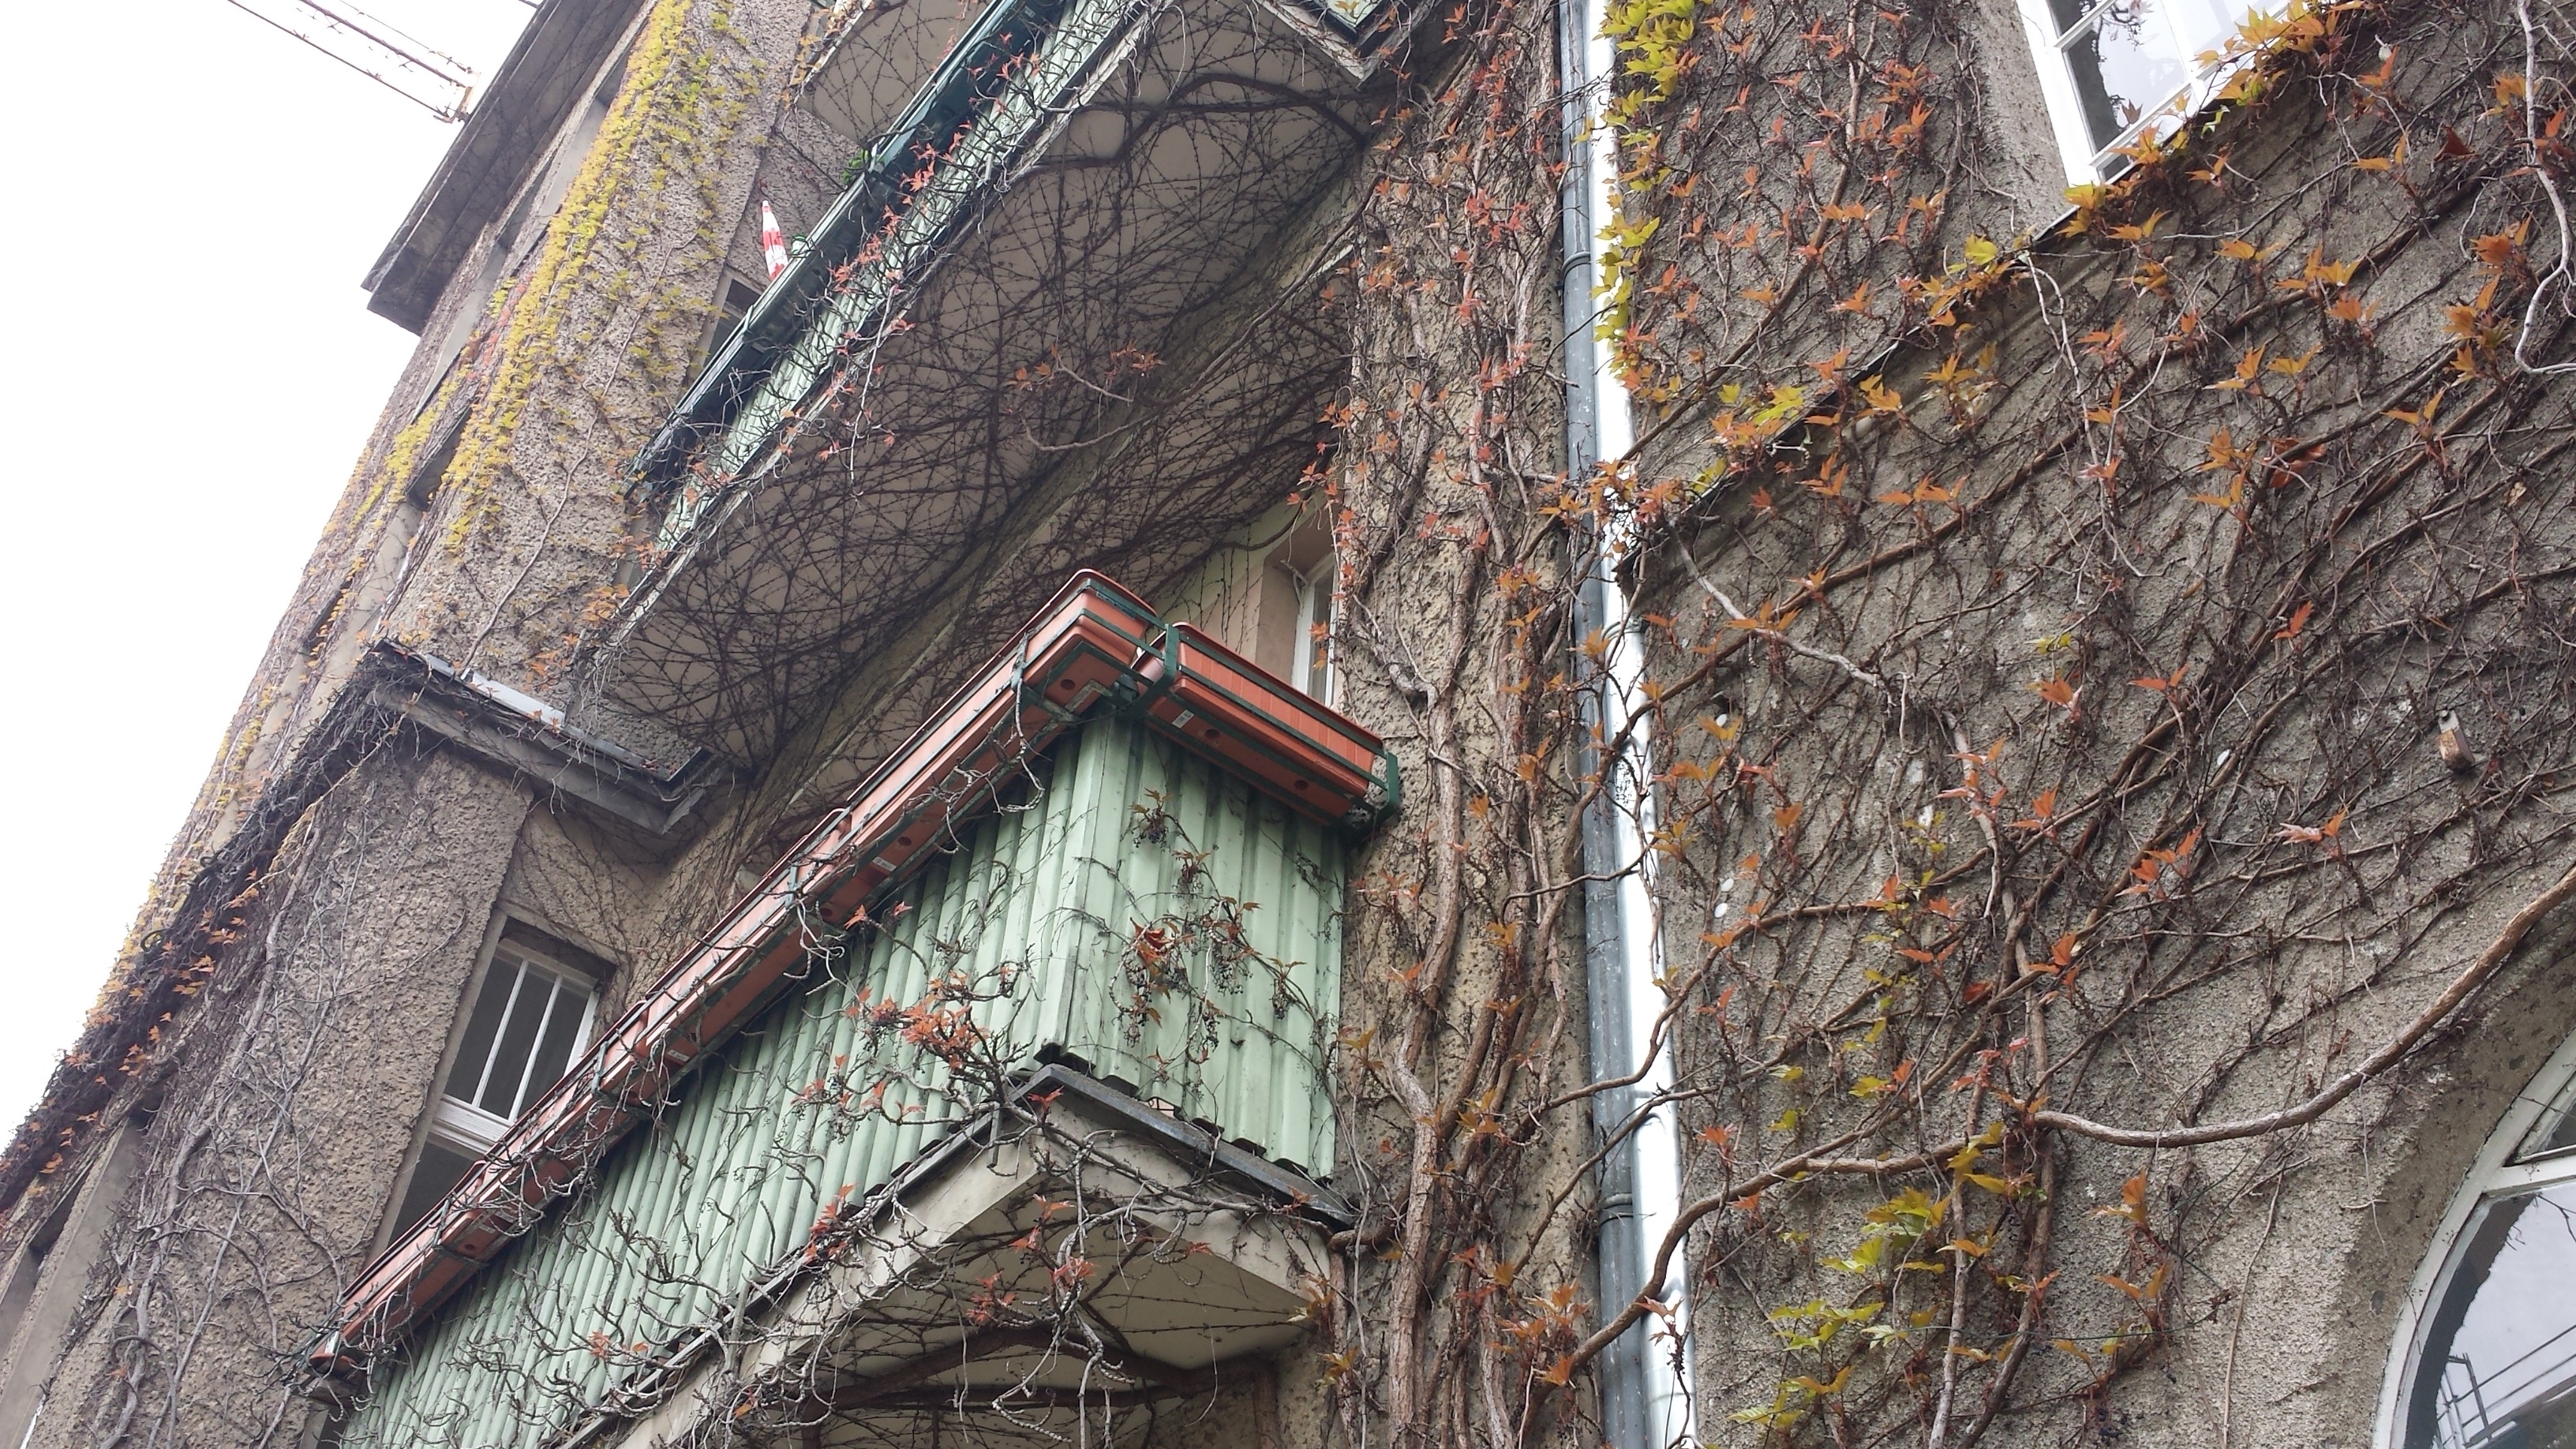
tree, roof, alley, wall, facade, place of worship